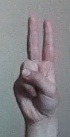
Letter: taa